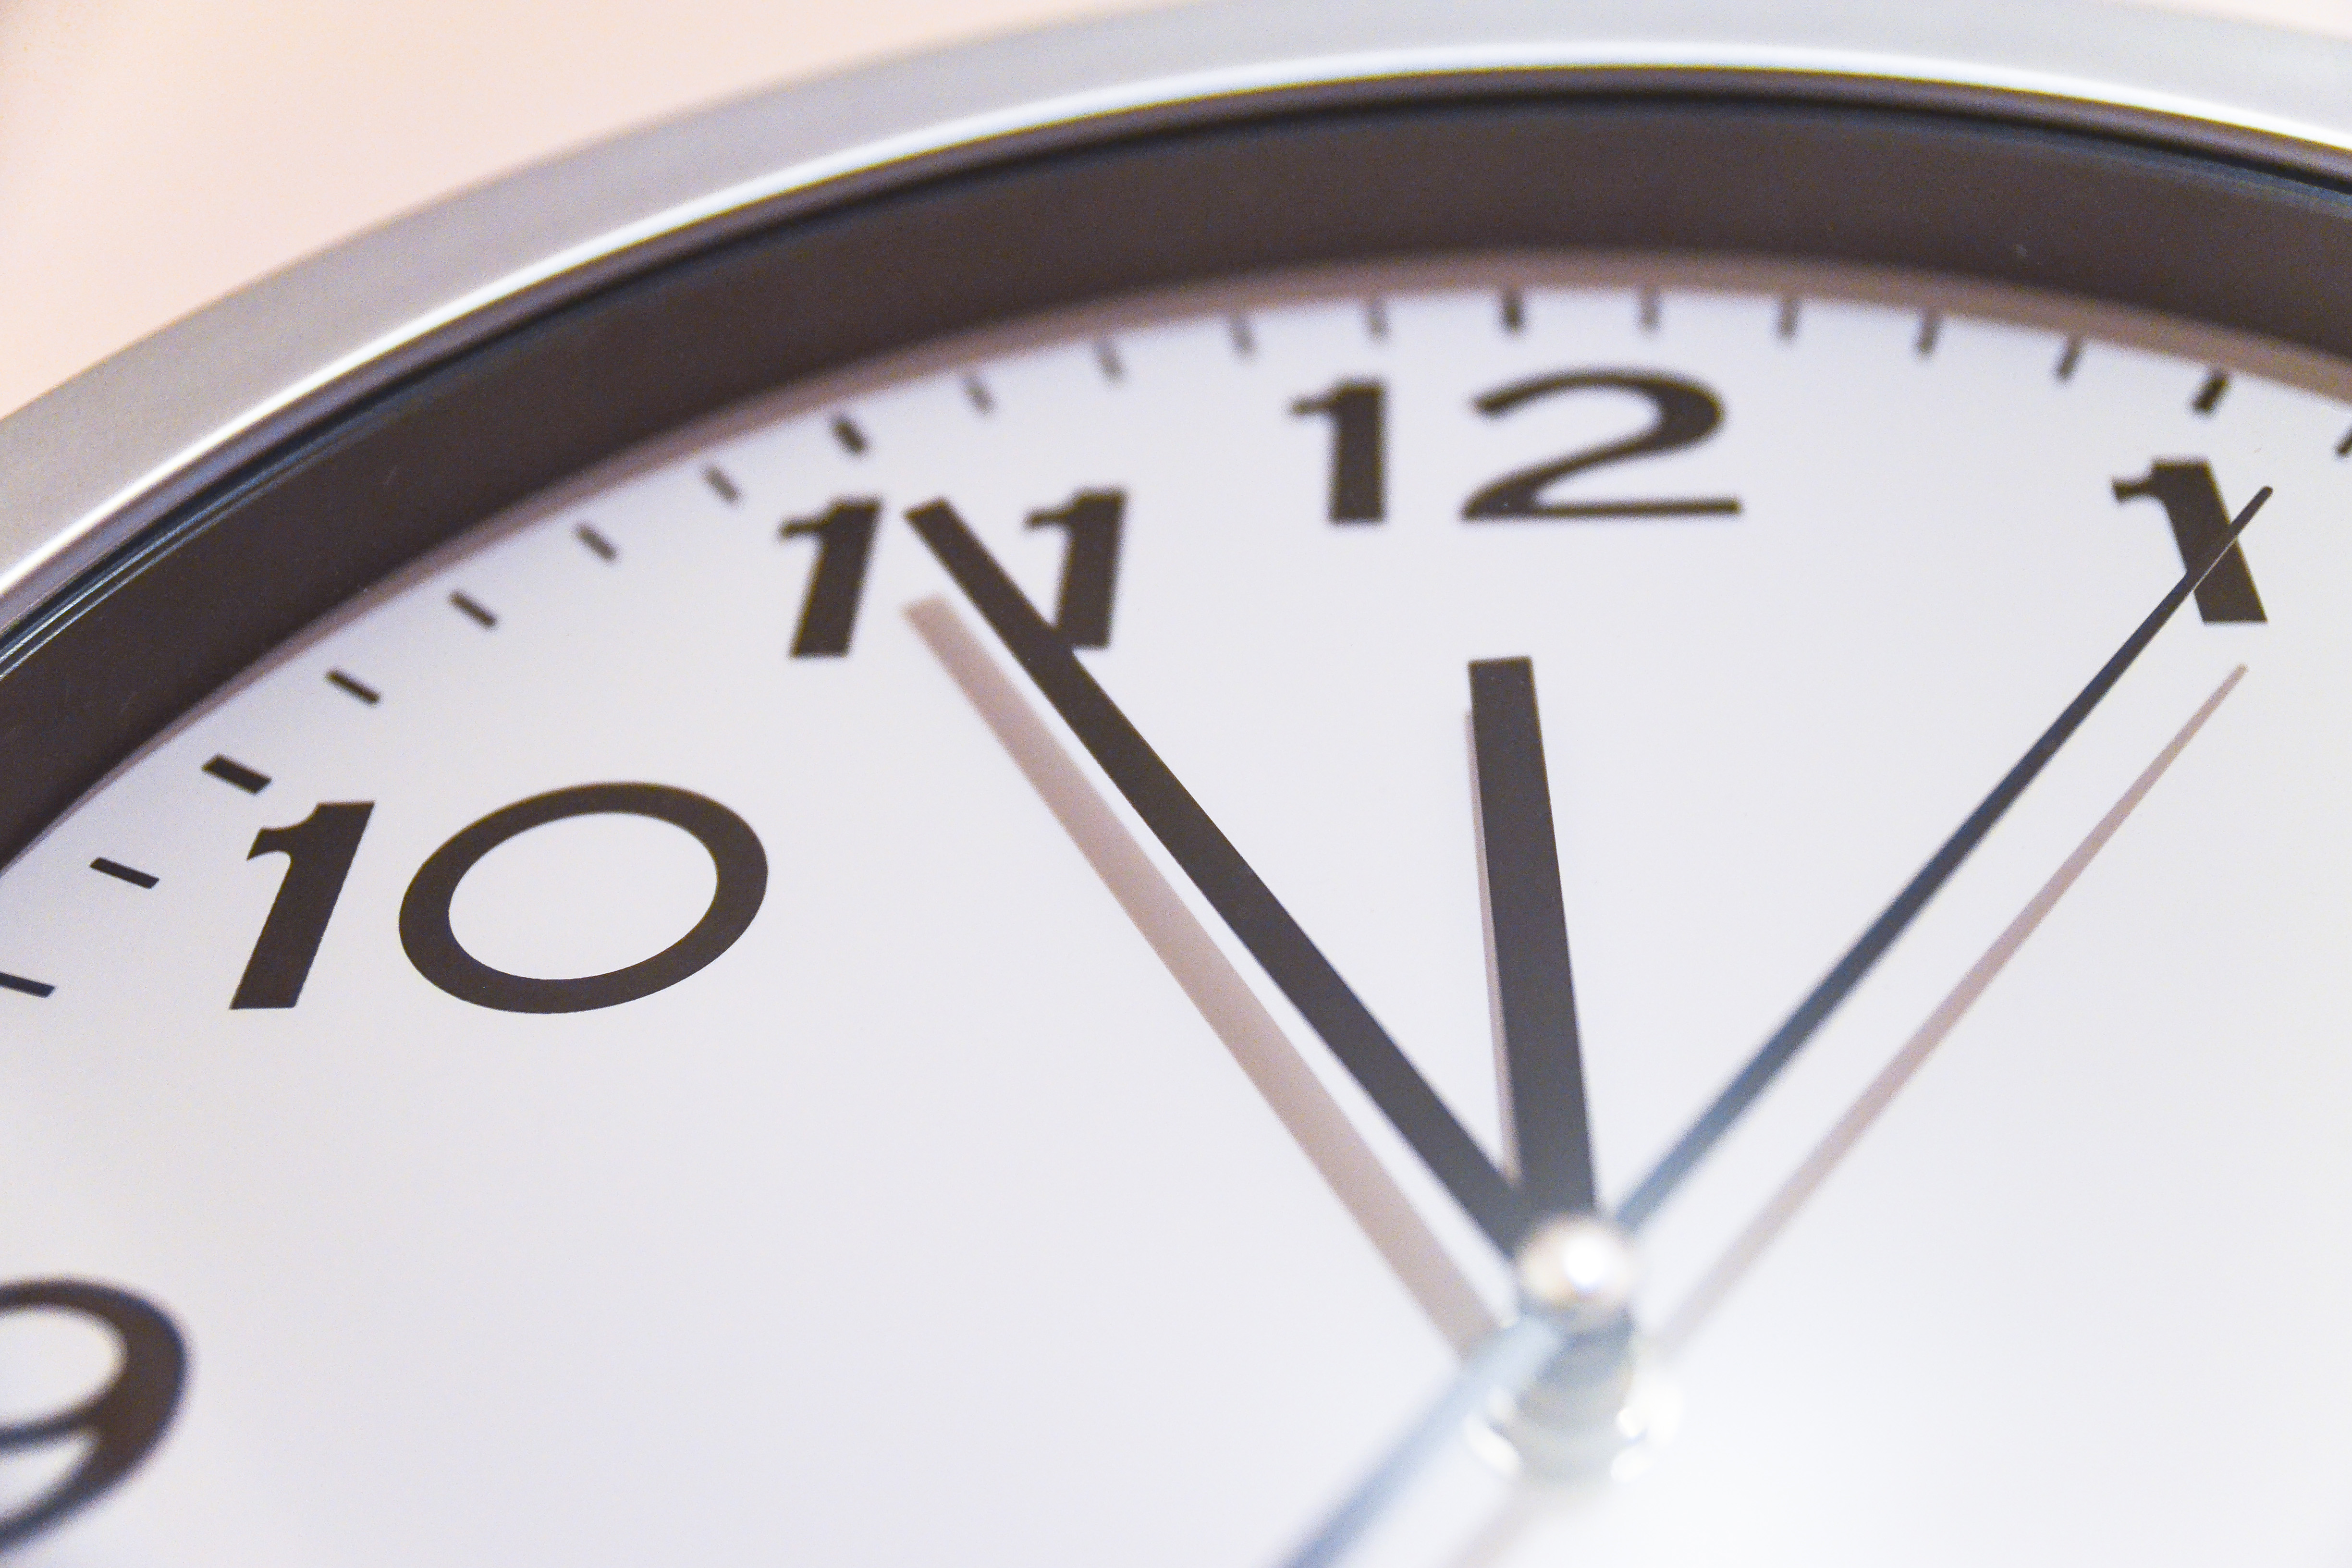
clock, number, font, wall clock, home accessories, Material property, quartz clock, Analog watch, metal, interior design, fashion accessory, furniture, watch